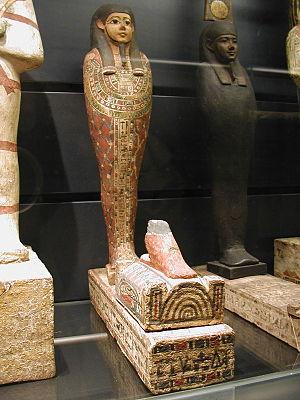
Le temple de Ptah situé à Memphis est le principal temple égyptien voué au culte de Ptah. Il portait le nom d'Hout-ka-Ptah, ce qui signifie en égyptien ancien, le Château du Ka de Ptah. Ce temple occupait la majeure partie de l'enceinte principale de la cité.